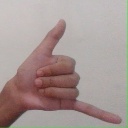
अक्षर: द